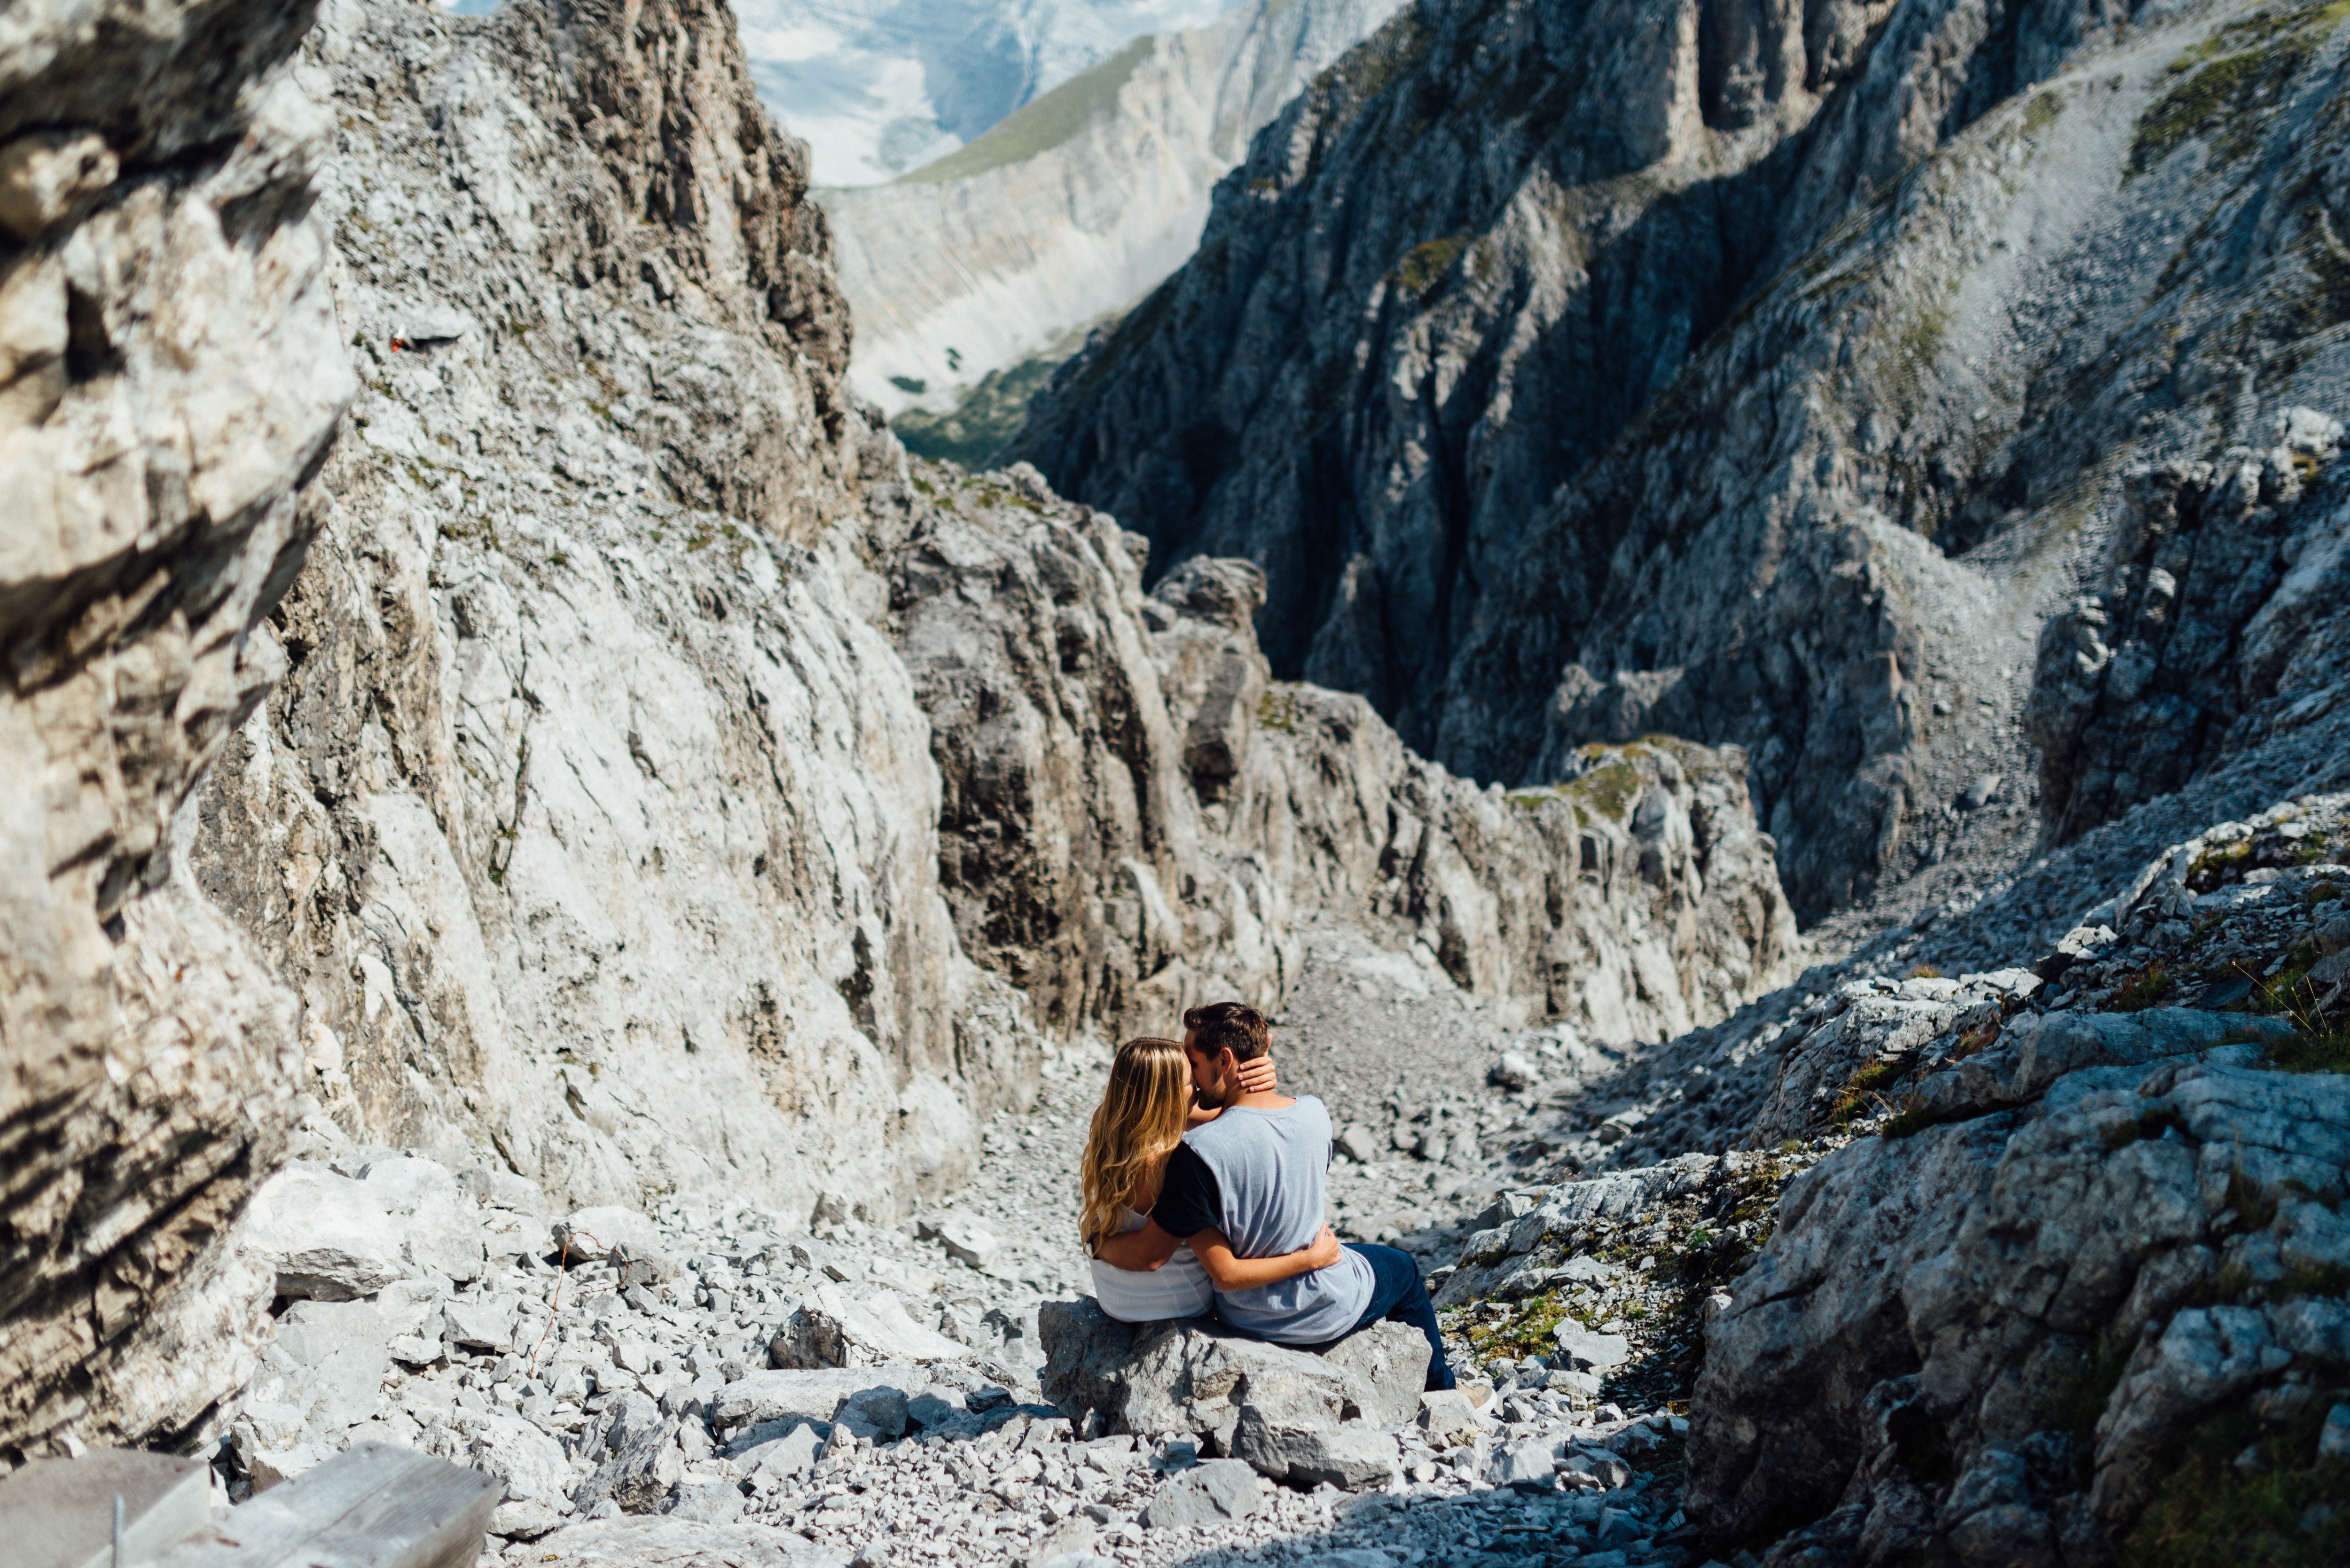
landscape, tree, rock, wilderness, mountain, sky, adventure, valley, mountain range, formation, cliff, canyon, tourism, terrain, national park, ridge, geology, outcrop, badlands, escarpment, elevation, wadi, bedrock, moraine, fault, mountain pass, mountainous landforms, glacial landform, geological phenomenon